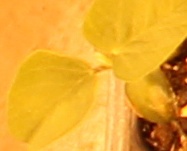
Label: Soybean